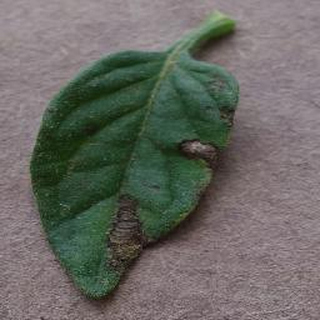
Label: tomato_early_blight